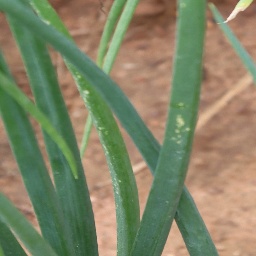
Label: Iris yellow virus